Bishōnen

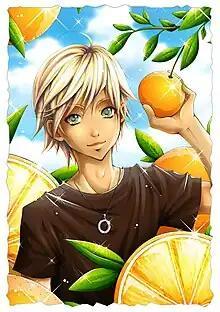
An example of a manga style "bishōnen."

Besides being a character type, "bishōnen" is also a distinct art style not usually forgotten in books about drawing manga. In art, "bishōnen" are usually drawn delicately, with long limbs, silky or flowing hair, and slender eyes with long eyelashes that can sometimes extend beyond the face. The character's "sex appeal" is highlighted through introducing the character by using an "eroticized" full-page spread. Characters with "bulging muscles" are rarely considered "bishōnen", as they are too masculine.